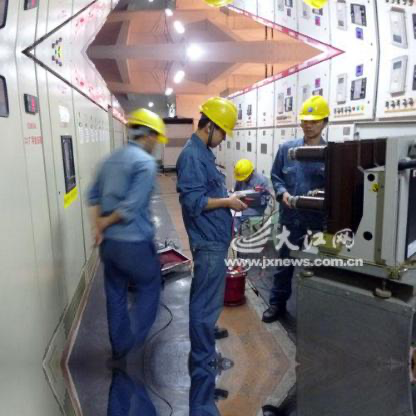
Objects in the image:
label: helmet
label: helmet
label: helmet
label: helmet
label: helmet
label: helmet